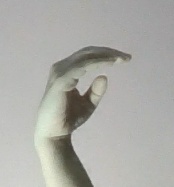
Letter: jeem